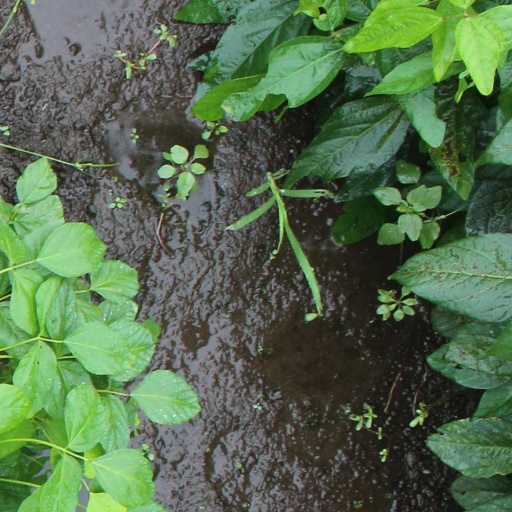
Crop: soybean